Taylor Square

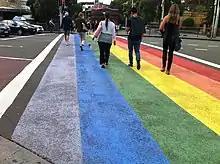
The original temporary rainbow crossing on Oxford Street (April 2013)

Taylor Square sits at the intersection of Bourke, Forbes, Oxford and Flinders streets above the tunnel section of the Eastern Distributor. The square is named after Sir Allen Taylor (1864–1940), a timber merchant, ship builder and Lord Mayor of Sydney who was responsible for the widening of Oxford Street during his tenure.